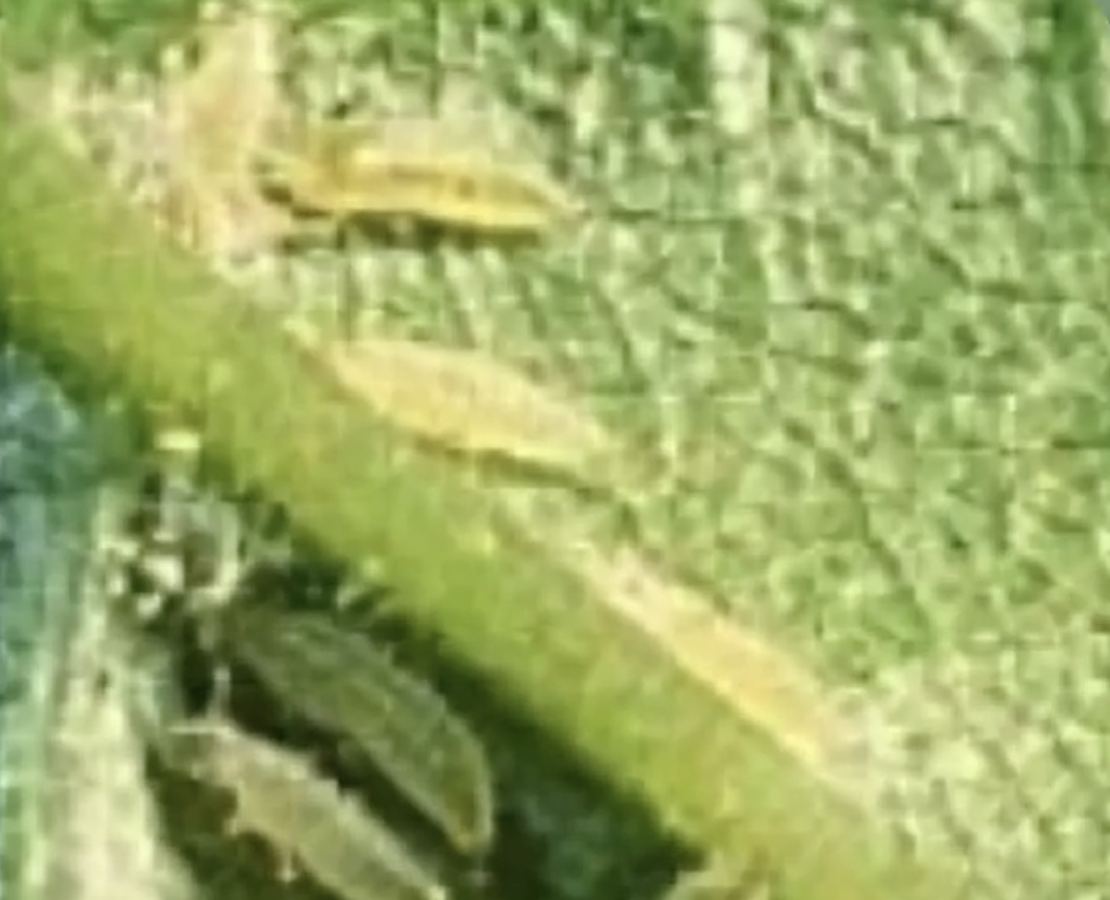
Label: thrips_disease